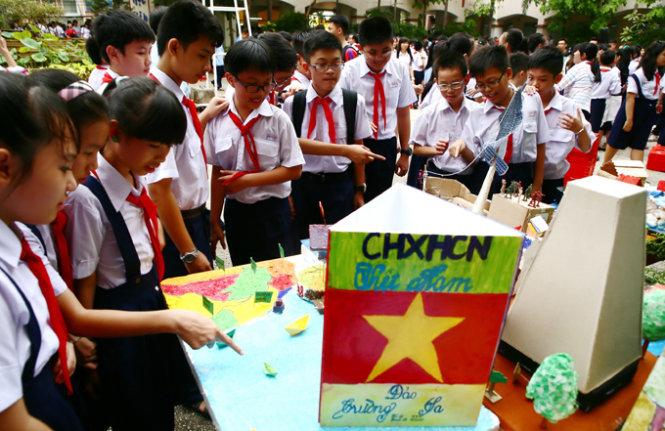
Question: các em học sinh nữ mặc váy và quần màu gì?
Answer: màu xanh dương